Father and Son (2017 Vietnamese film)

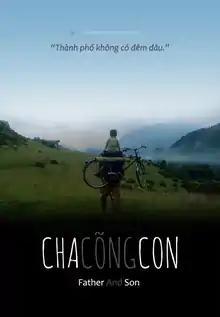
Theatrical release poster

Father and Son is a 2017 Vietnamese drama film directed by Lương Đình Dũng. The screenplay was written by Bùi Kim Quy and Lương Đình Dũng, based on a 1995 short story by Lương. It is selected as the Vietnamese entry for the Best Foreign Language Film at the 90th Academy Awards, but it was not nominated.